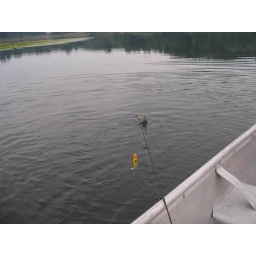
There is a fish in the water there...screaming for its life!